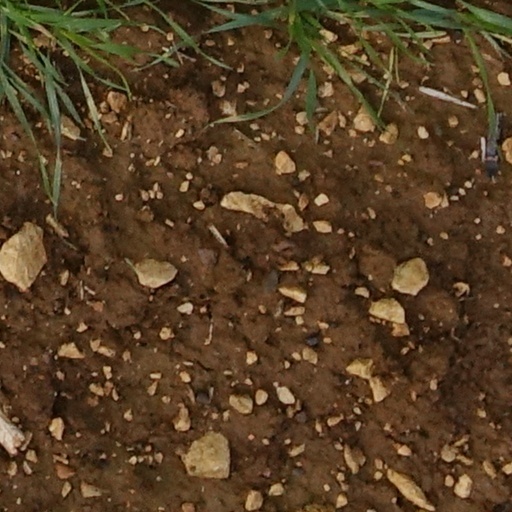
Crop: wheat